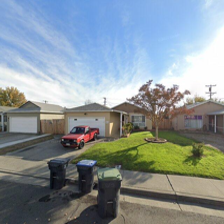
Label: streetView